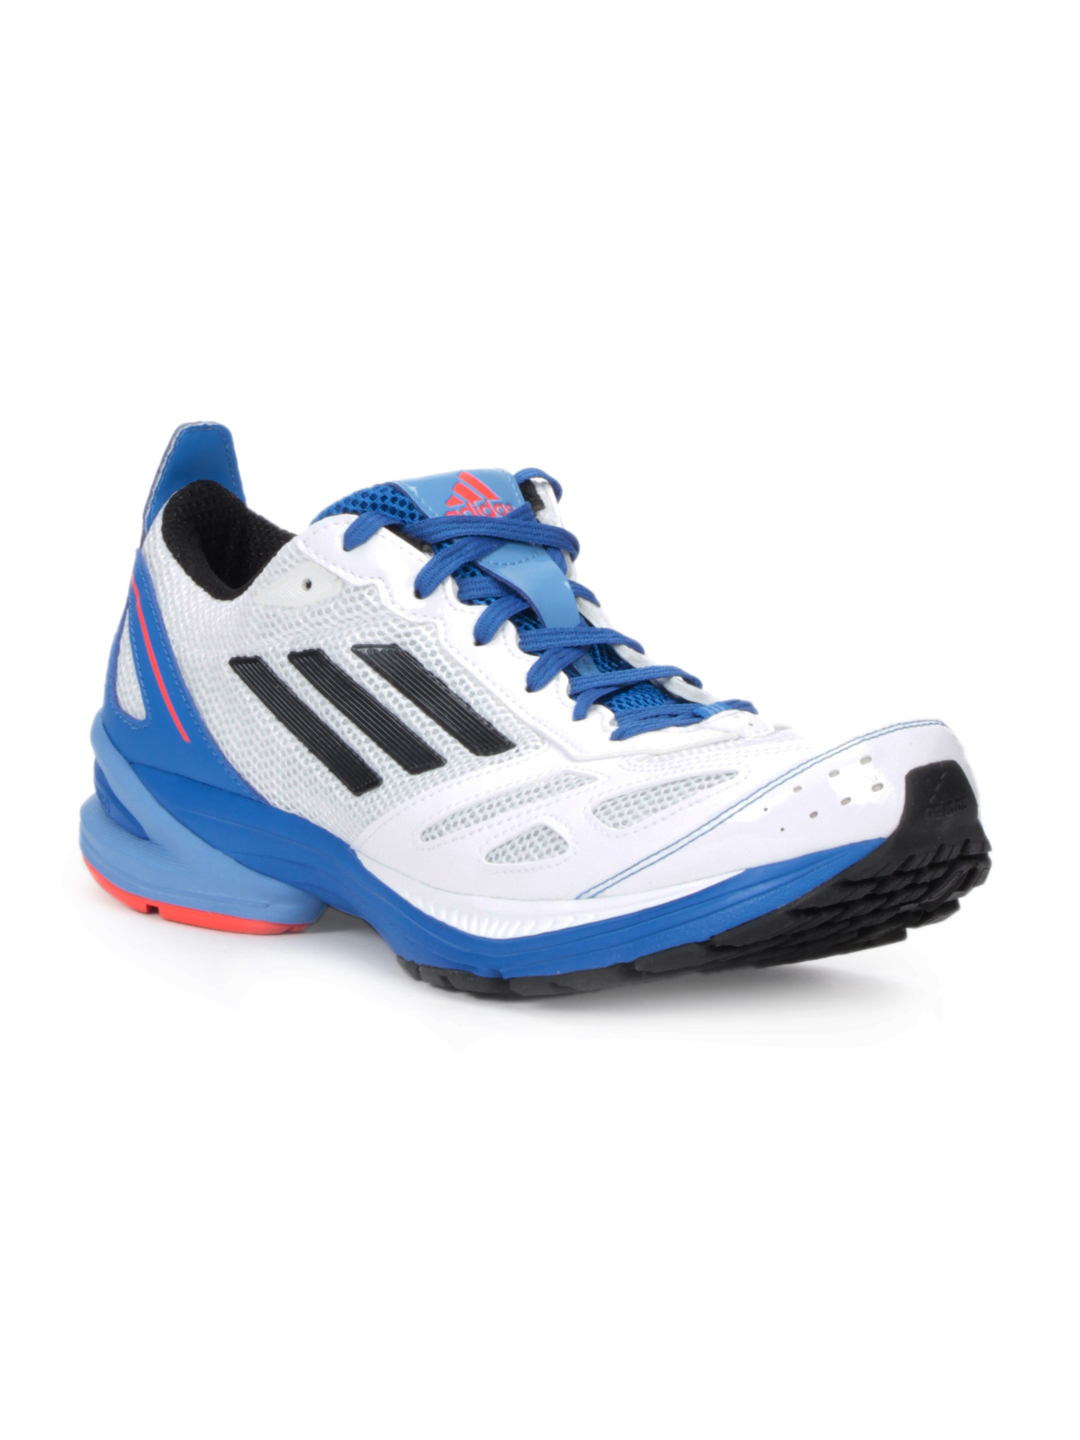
ADIDAS Men Runner White & Blue Sports Shoes
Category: Footwear / Shoes / Sports Shoes
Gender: Men
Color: White
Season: Summer 2012
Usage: Sports